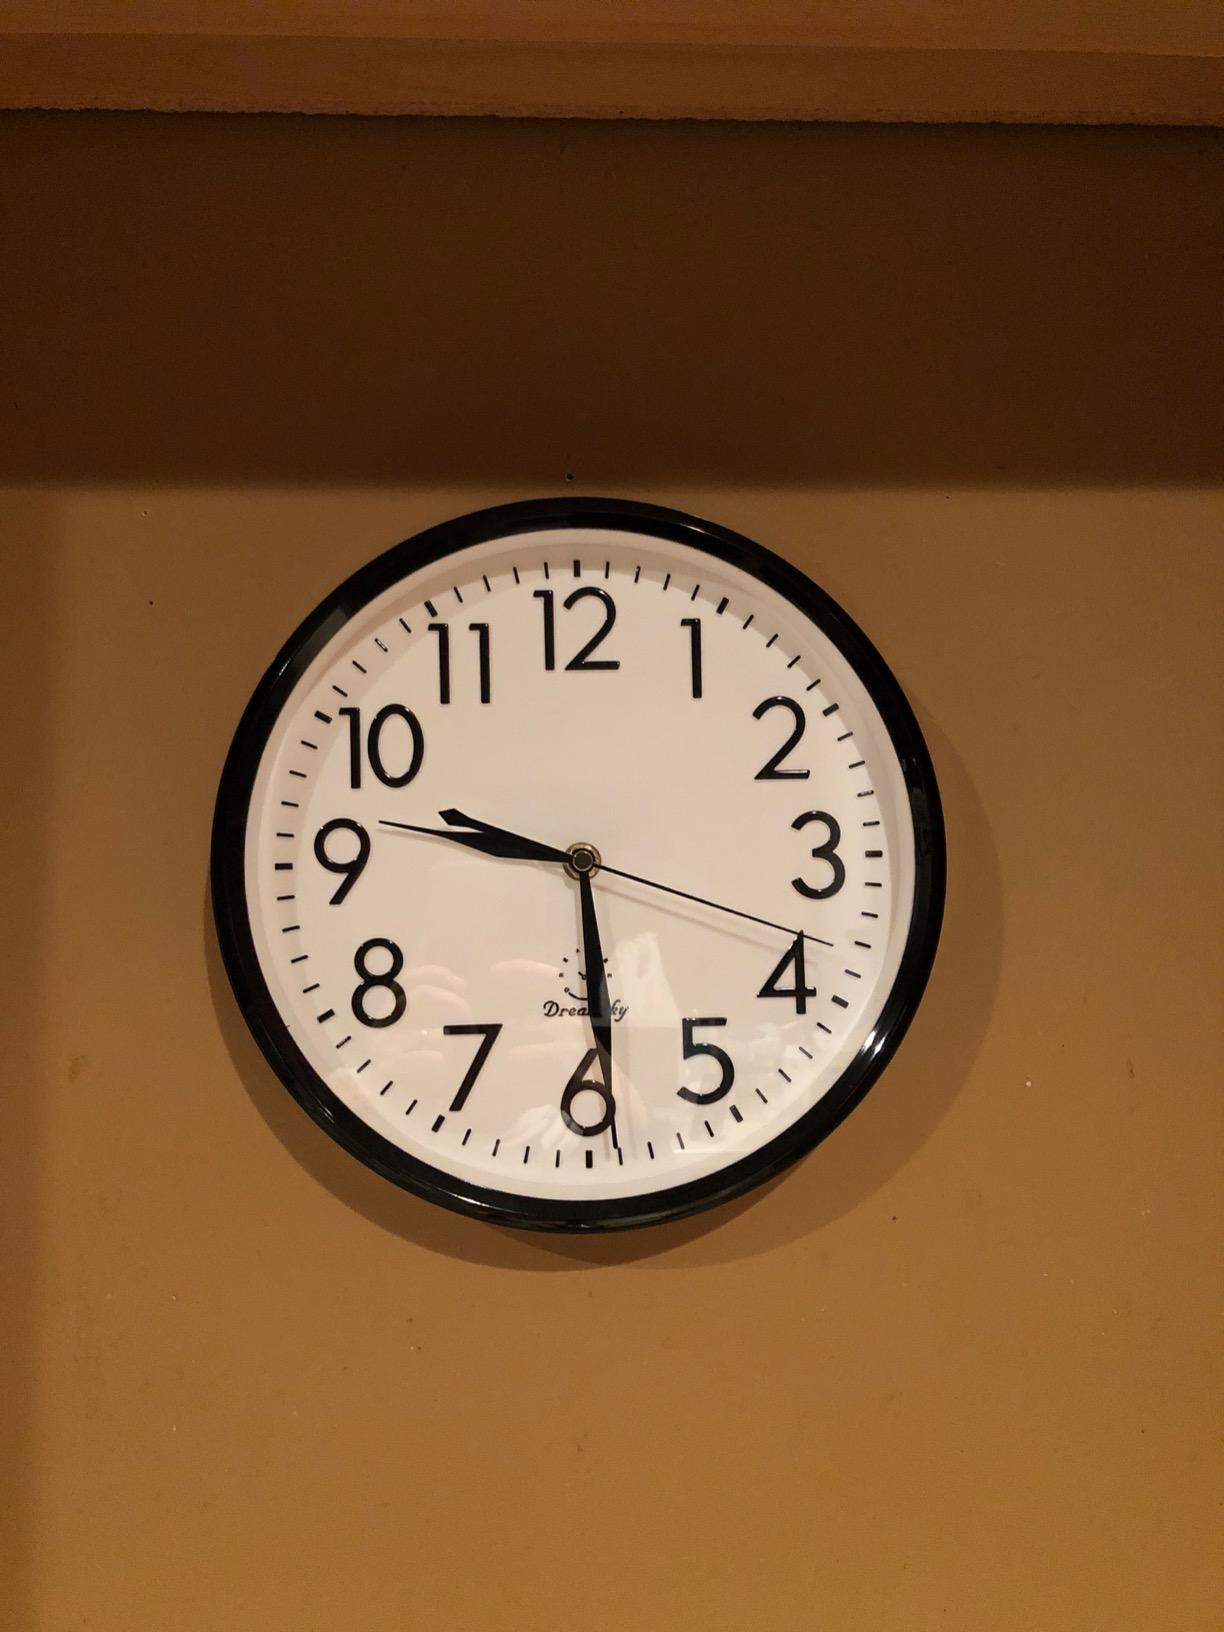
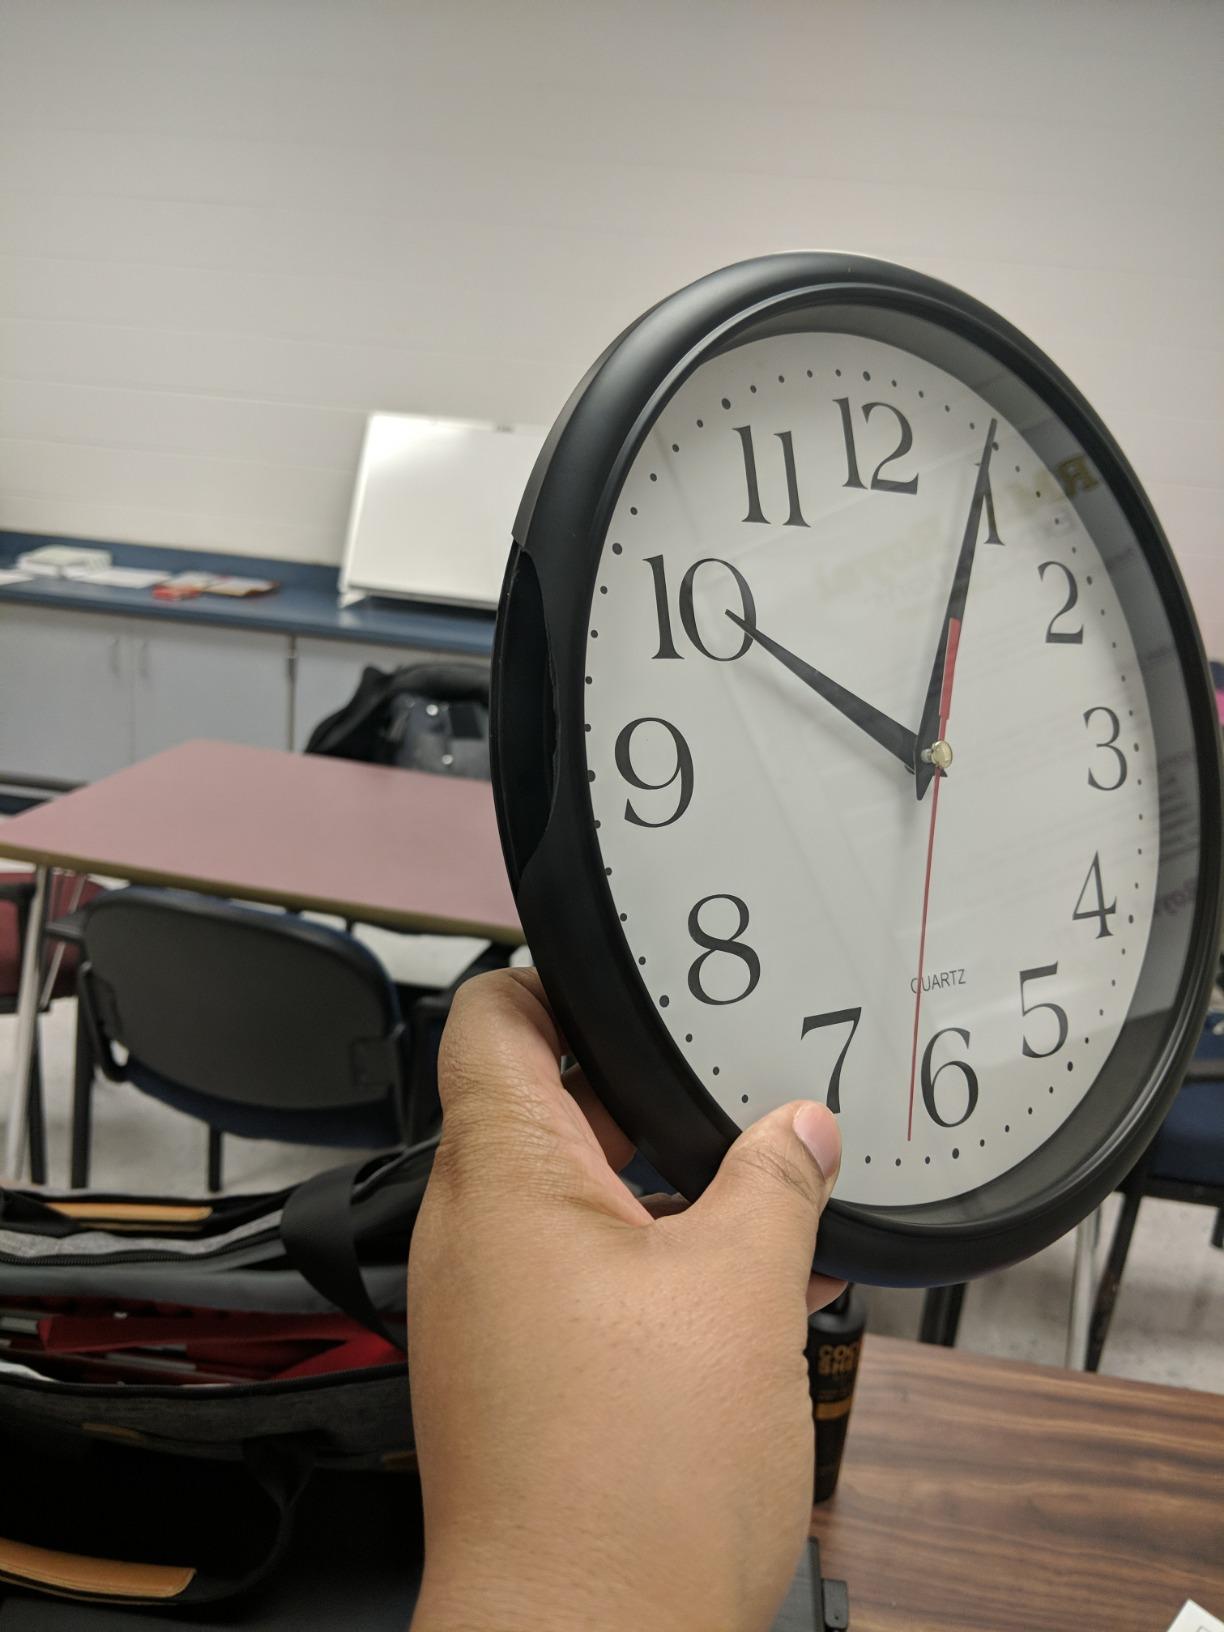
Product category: clock
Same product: no